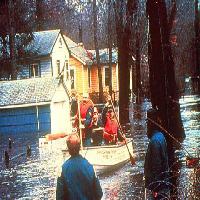
Weather: cloudy or overcast